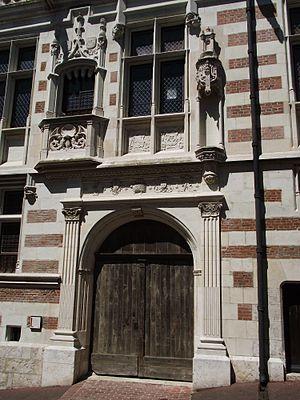
Hôtel d'Alluye
L’hôtel d’Alluye est un hôtel particulier du XVIᵉ siècle situé au Nᵒ 8 de la rue Saint-Honoré, à Blois, dans le département français de Loir-et-Cher. Construit par Florimond Robertet alors qu'il était secrétaire et notaire du roi Louis XII, l'hôtel porte le nom de sa baronnie d'Alluye.